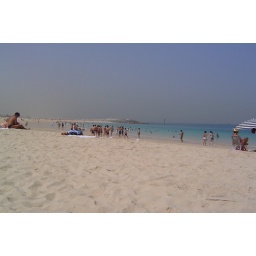
The beach. The water was clear enough to see the fish swimming around my feet.